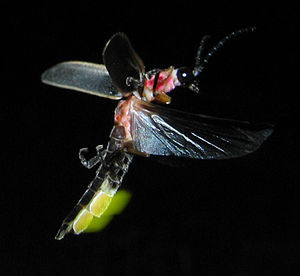
Bioluminescens
Flyvende og glødende ildfluer, også kendt som Photinus pyralis.
Bioluminescens eller biologisk lys er produktionen og udsendelsen af lys af en levende organisme. Bioluminescens er en naturlig forekommende form af kemiluminescens, hvor der frigøres energi ved en kemisk reaktion i form af lysudsendelse. Ildfluer, tudsefisk og andre skabninger producerer luciferin og luciferase.